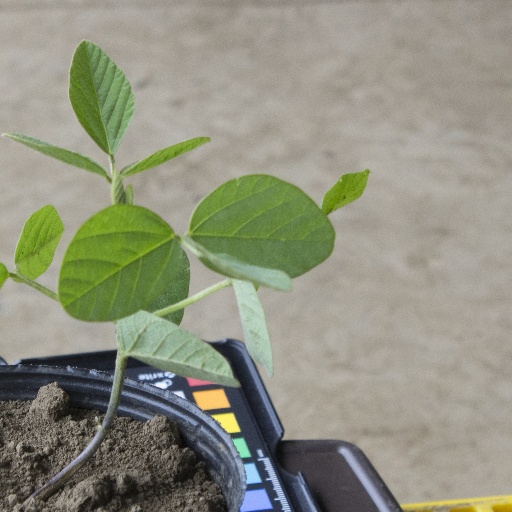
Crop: soybean